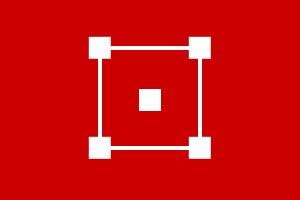
Le Protectorat français du Cambodge était le régime politique en vigueur au Cambodge à partir de 1863, quand la France établit sa protection sur le Royaume, jusque-là vassal du Siam. Le Cambodge est intégré en 1887 à l'Indochine française lors de la création de cette dernière. En novembre 1949, le système de protectorat laisse la place à un statut d'État associé de l'Union française, toujours au sein de la Fédération indochinoise. En 1953, pendant la guerre d'Indochine, le roi Norodom Sihanouk proclame l'indépendance du pays, que les accords de Genève réaffirment l'année suivante.
À la mi-1941, les Japonais envahissent le Cambodge mais autorisent l'administration de Vichy à conserver le contrôle formel du territoire. À la fin de la guerre, le Japon tenta de gagner le soutien de la population en supprimant l'ordre colonial et en poussant le Cambodge à proclamer son indépendance. Le 9 mars 1945, le roi Sihanouk proclame l'indépendance du Kampuchea ; il est cependant rapidement mis sous la tutelle du premier ministre Son Ngoc Thanh.
L'axe Rome-Berlin-Tokyo, les forces de l'Axe ou simplement l'Axe regroupait les nations en guerre contre les Alliés lors de la Seconde Guerre mondiale. L'Axe Rome-Berlin fut proclamé le 1ᵉʳ novembre 1936 et transformé le 27 septembre 1940 en pacte tripartite regroupant l'Allemagne nazie, le Japon et l'Italie fasciste, qui formèrent ainsi une alliance militaire. Par la suite d'autres pays rejoignirent l'alliance. Contrairement aux opérations militaires alliées, celles de l'Axe n'impliquèrent pas d'opérations majeures communes aux trois principaux pays le composant : l'Allemagne et l'Italie intervinrent très peu sur les théâtres d'Océanie et d'Asie du Sud-Est du conflit mondial — bien que des opérations allemandes eussent eu lieu en Océanie avant l'entrée en guerre du Japon — tandis que le Japon n'intervint pas militairement sur les théâtres européen et moyen-oriental. À son apogée, l'Axe contrôlait de vastes territoires en Europe, en Afrique du Nord et en Asie. La Seconde Guerre mondiale se termina par la défaite totale des membres restants et par la dissolution de l'organisation.